Barnet Burns

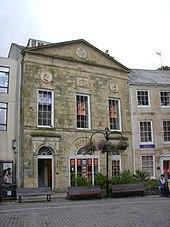
Assembly Room, Truro where Burns lectured in 1853

In about 1850, Burns gave his lectures in Manchester and one of the people in the audience was the wife of William Leonard Williams who was to be sent like his father as a missionary to New Zealand. In 1853 W. L. Williams presented Burns's booklet and a picture of Burns to his son, Hori Waiti, in front of a crowd at Tokomaru Bay. Williams had already checked the veracity of the booklet and picture, but he asked publicly if Burns was recognised and it was confirmed and Hori Waiti learnt that Burns was his father. This picture of Barnet Burns is still in the family.